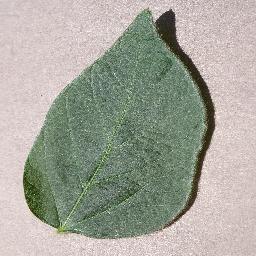
Label: Soybean___healthy